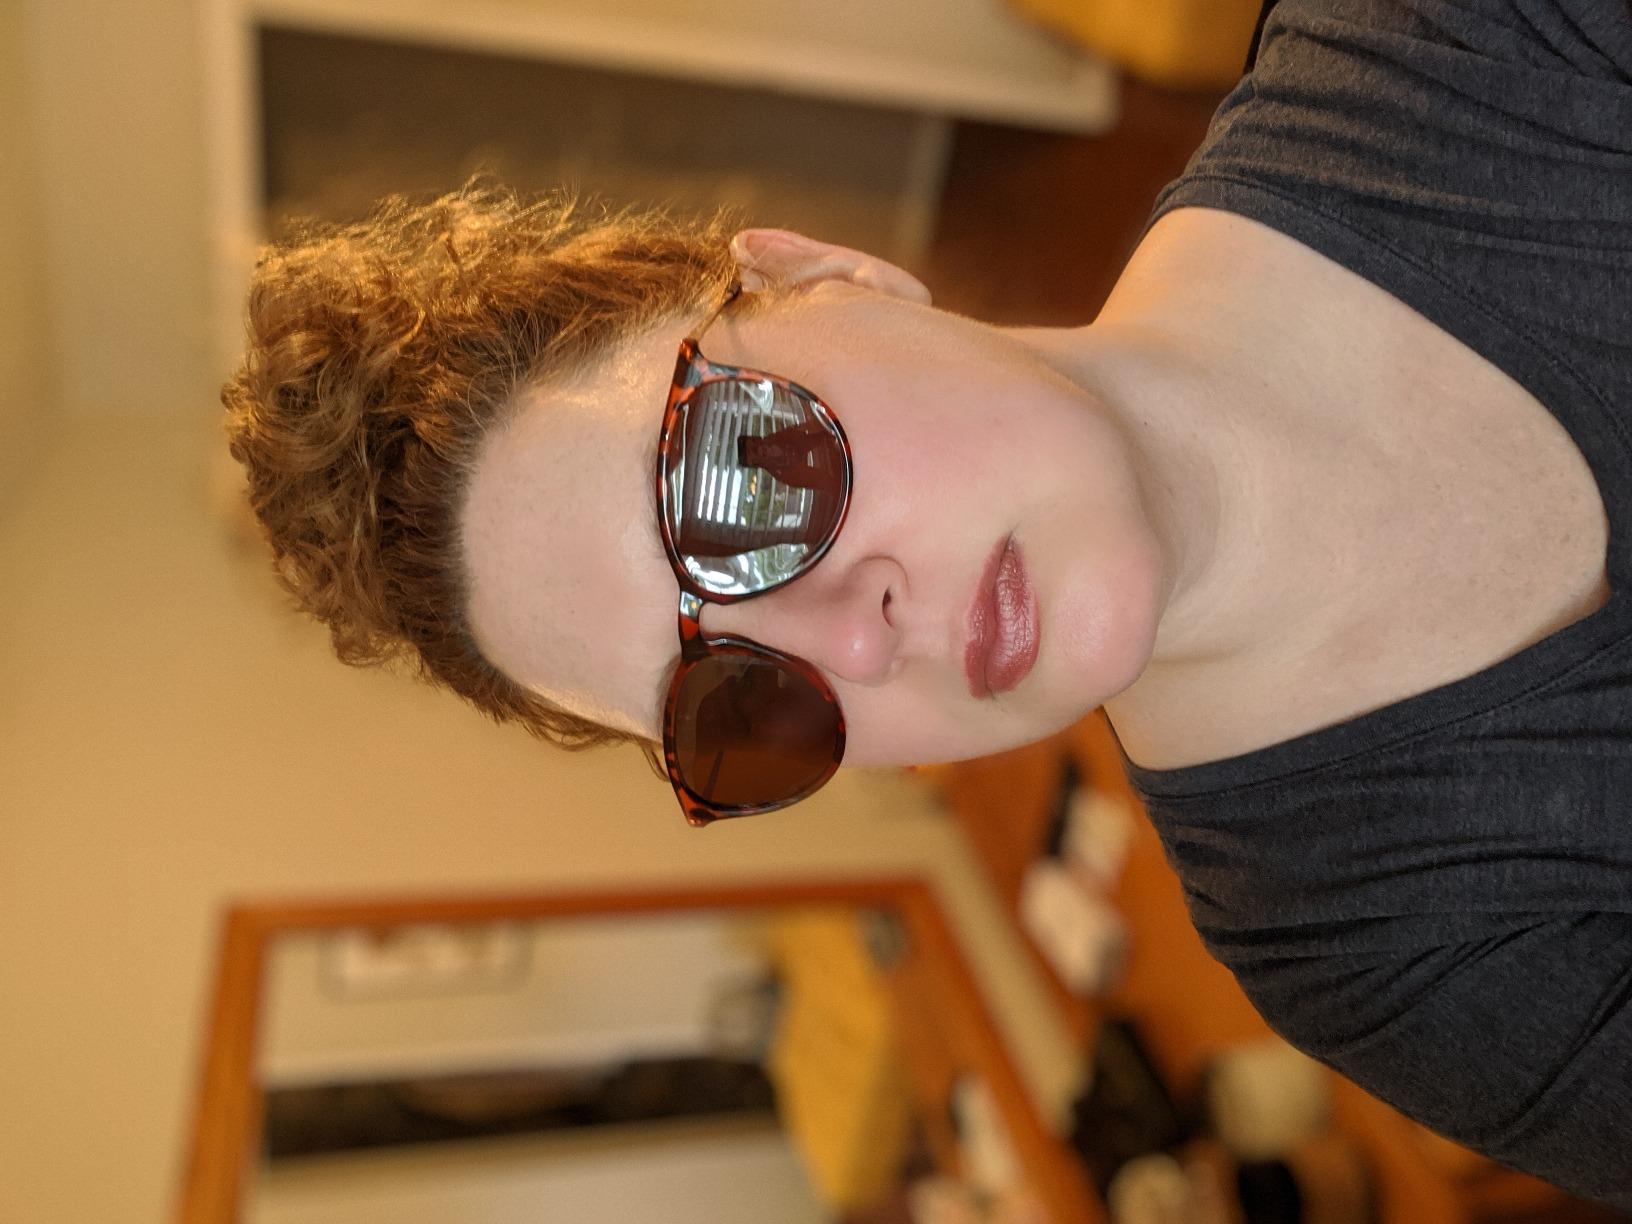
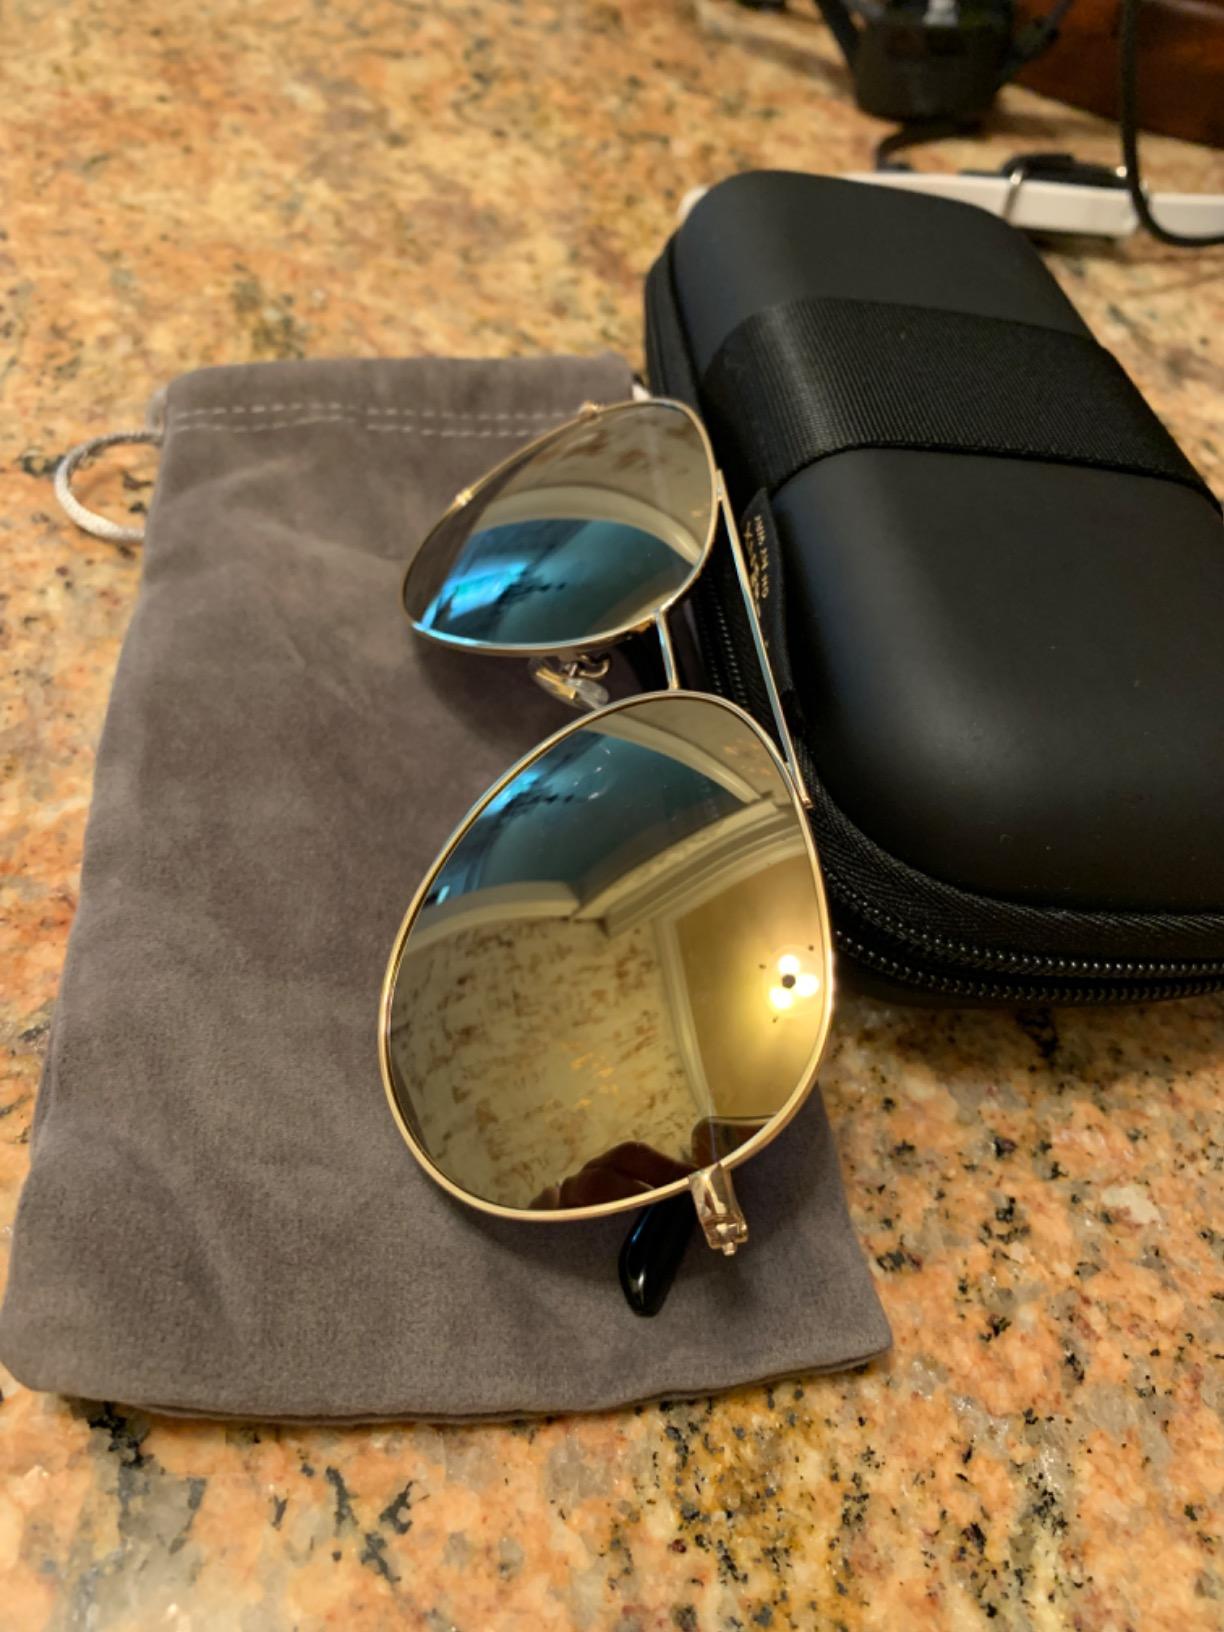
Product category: accessories_sunglasses
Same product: no